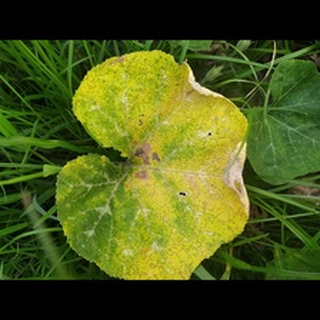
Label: pumpkin_mosaic_disease